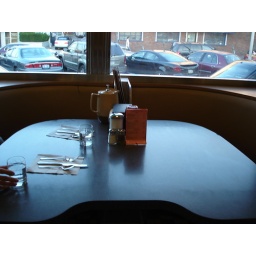
This is what the booths look like. Each booth is divided with a wall in the middle (behind the water pitcher).